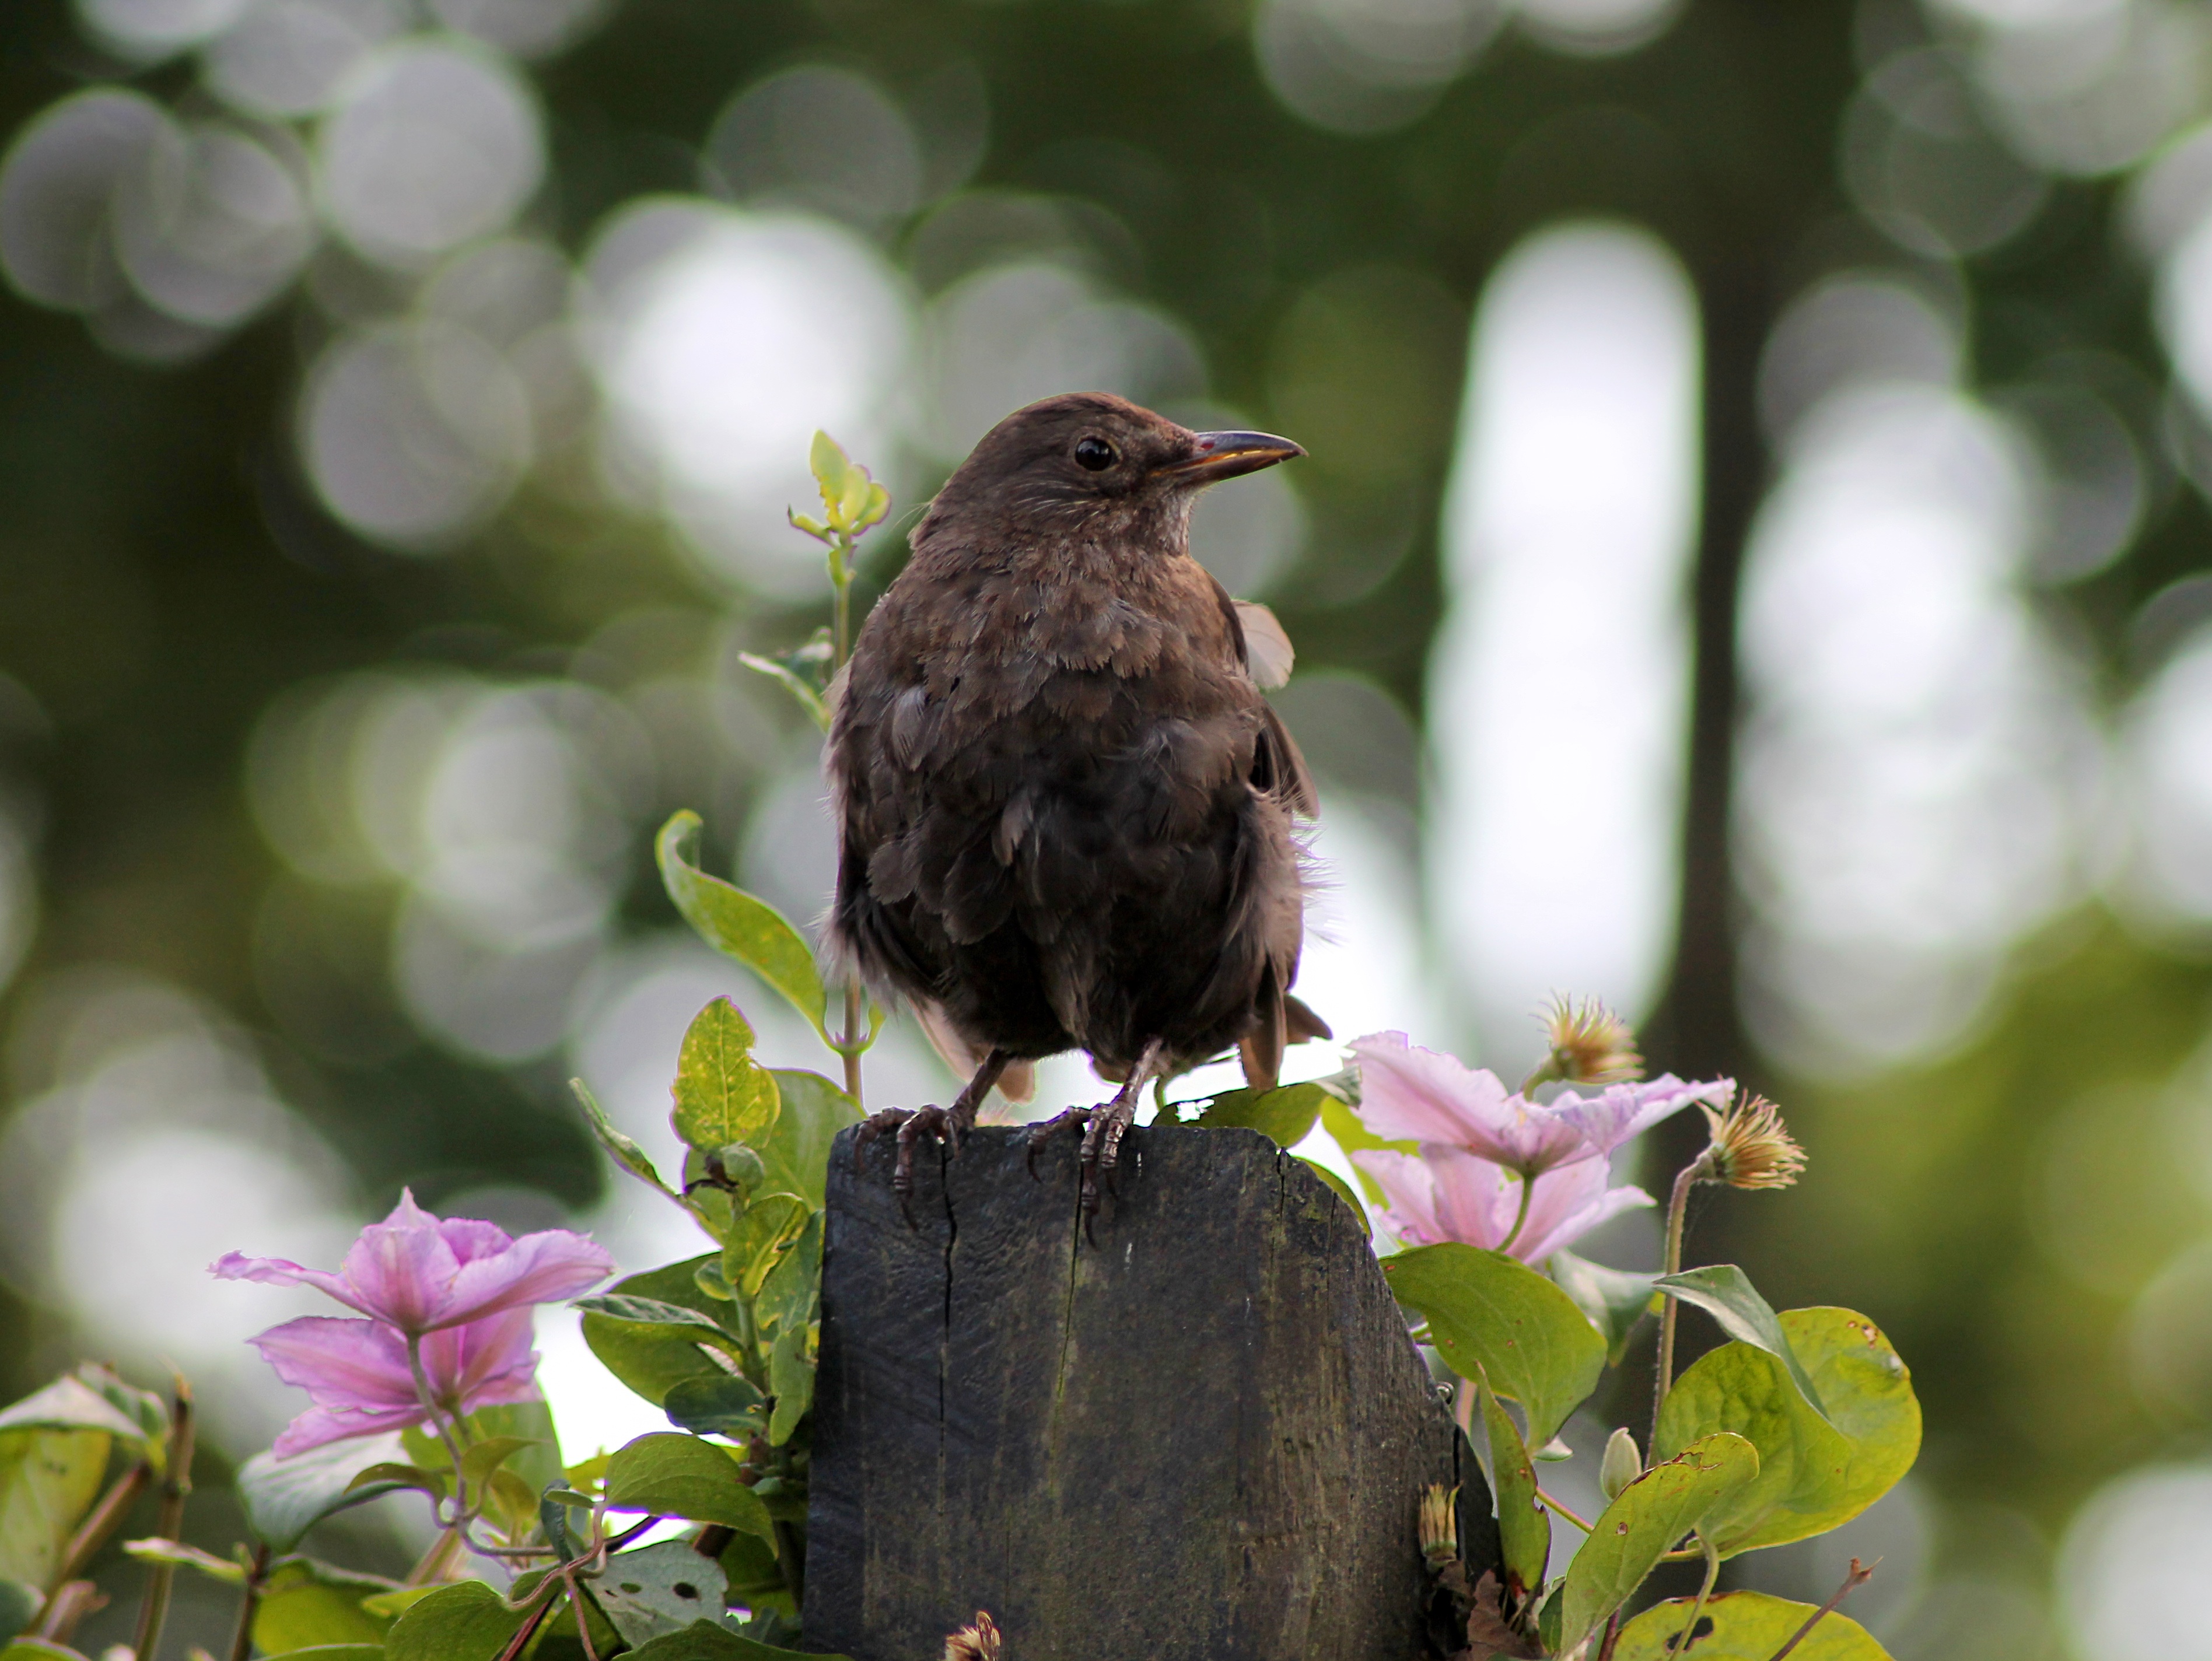
nature, branch, bird, flower, summer, wildlife, young, beak, botany, flora, fauna, vertebrate, blackbird, have, young birds, old world flycatcher, perching bird